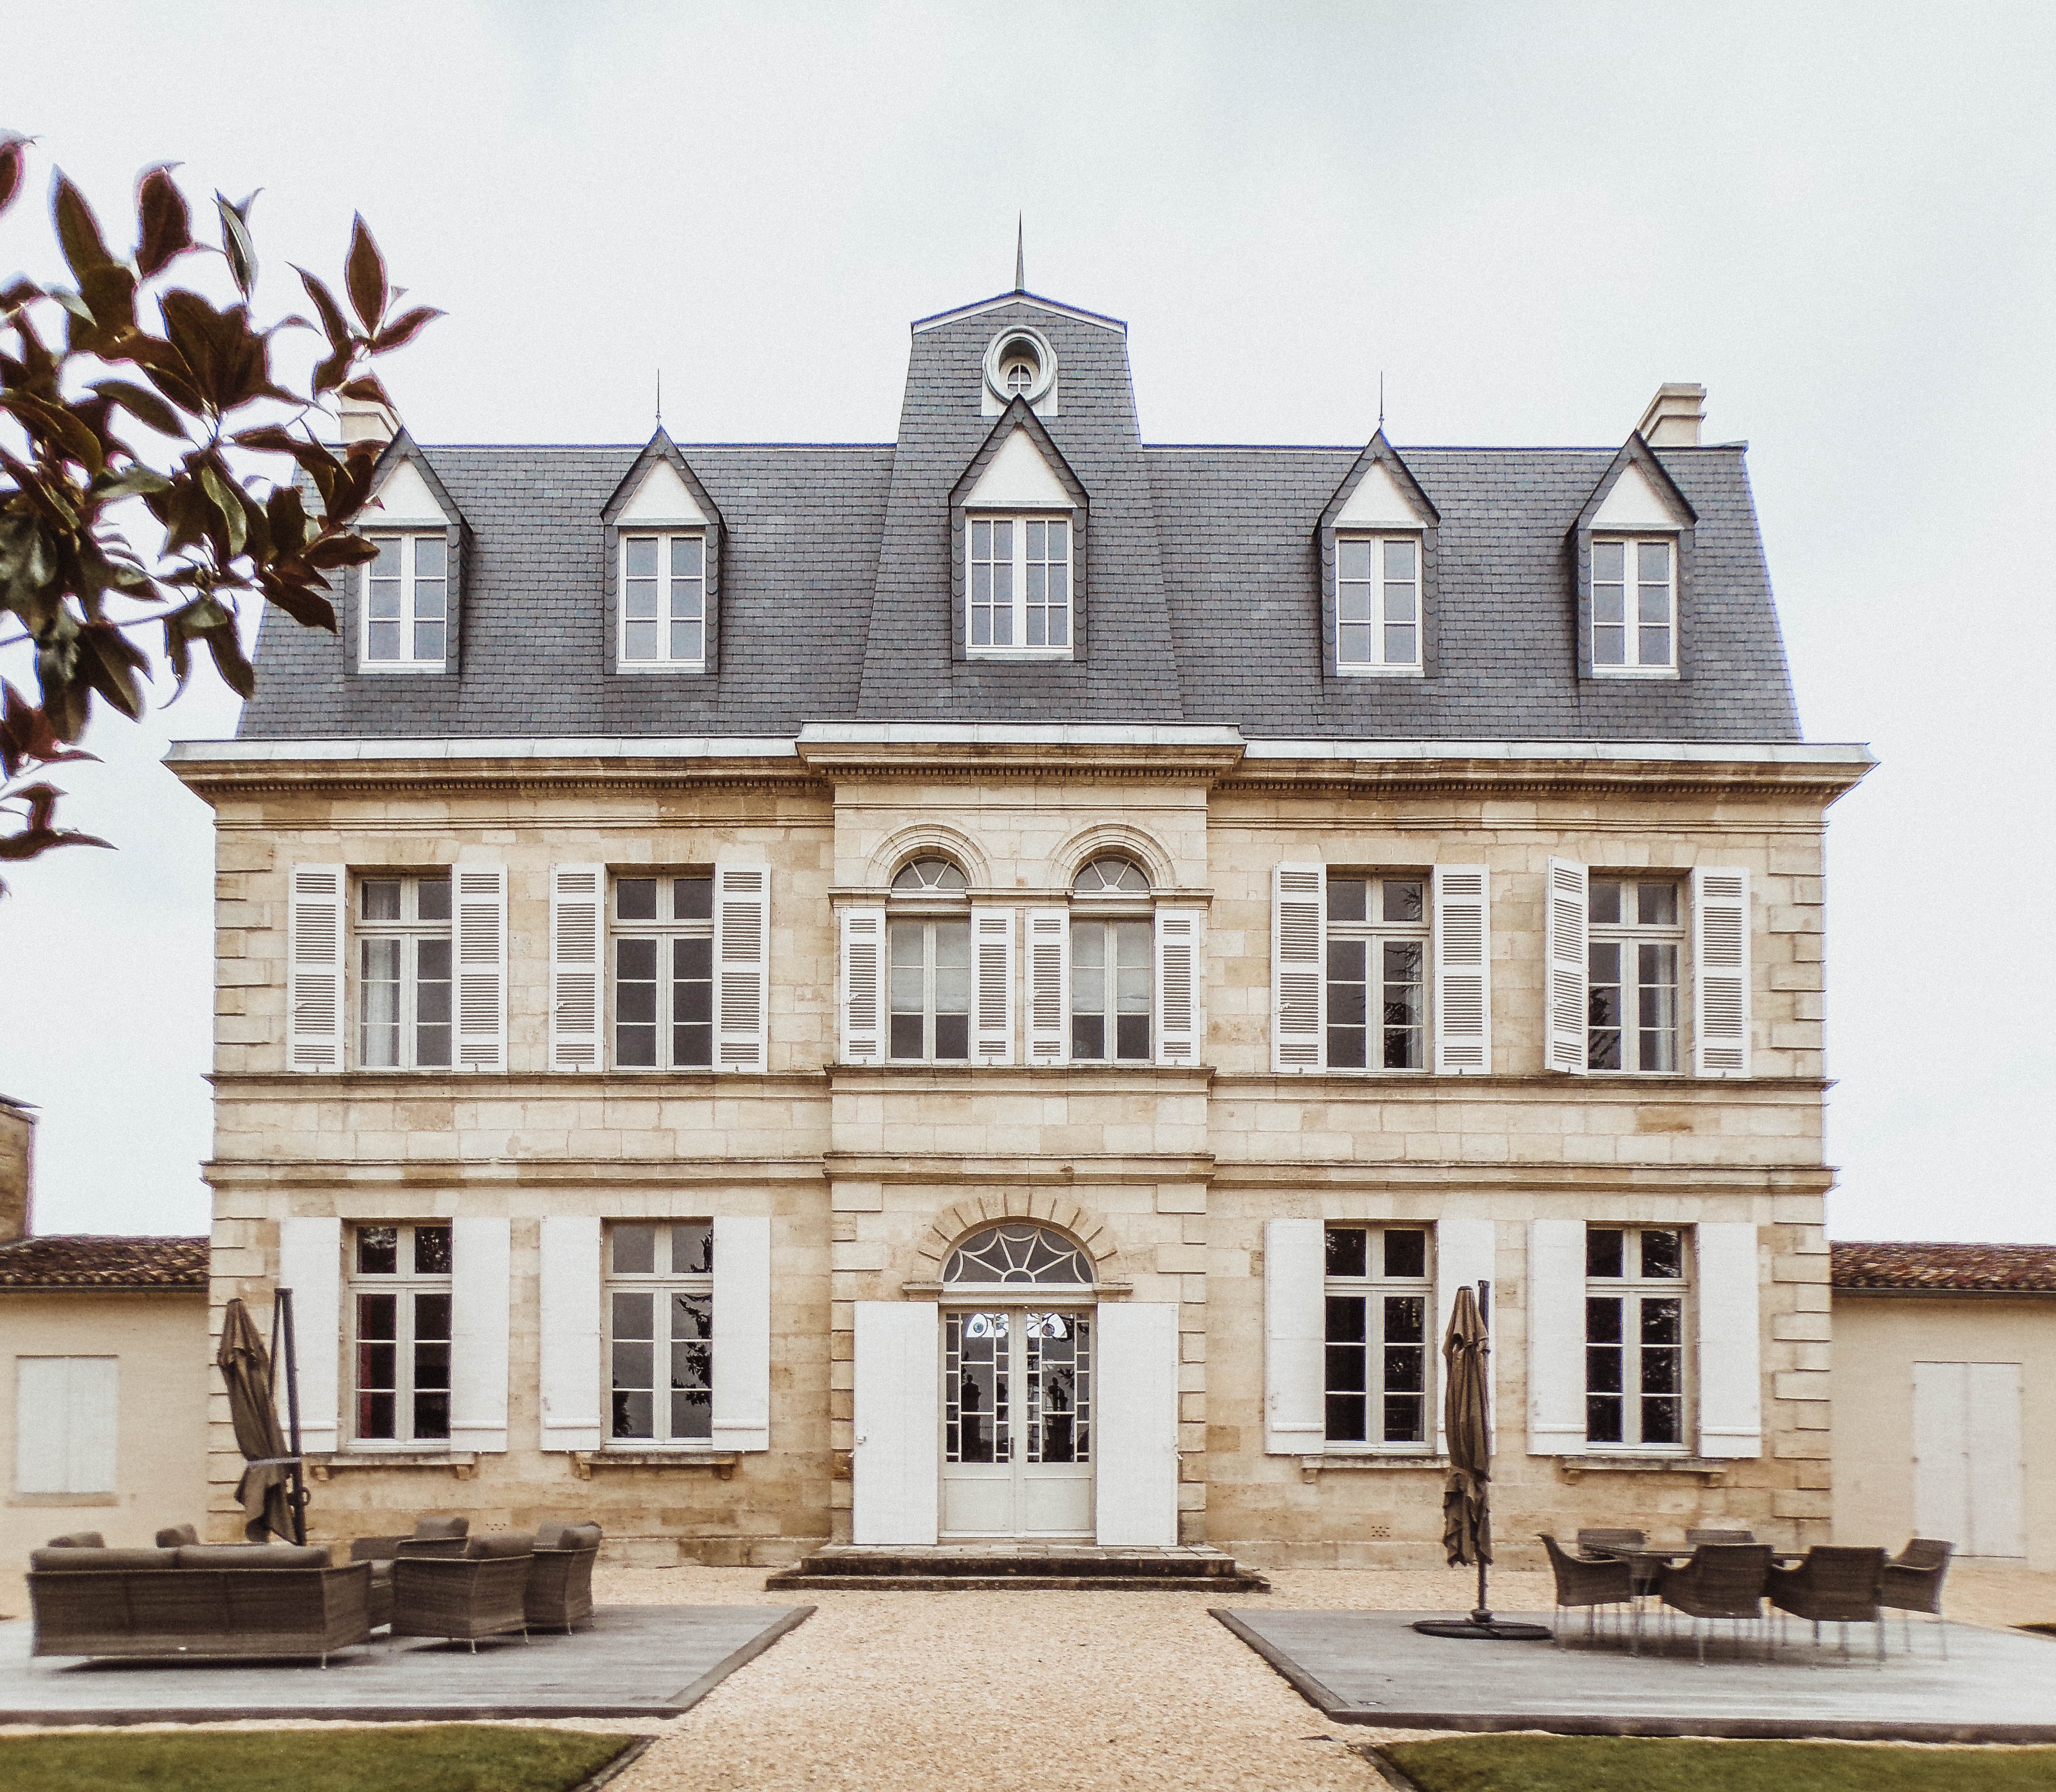
building, property, house, estate, mansion, home, classical architecture, architecture, manor house, chateau, historic house, facade, stately home, real estate, villa, roof, north american fraternity and sorority housing, almshouse, palace, official residence, residential area